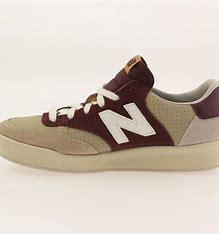
Brand: New
Model: Balance New Balance 300 Series